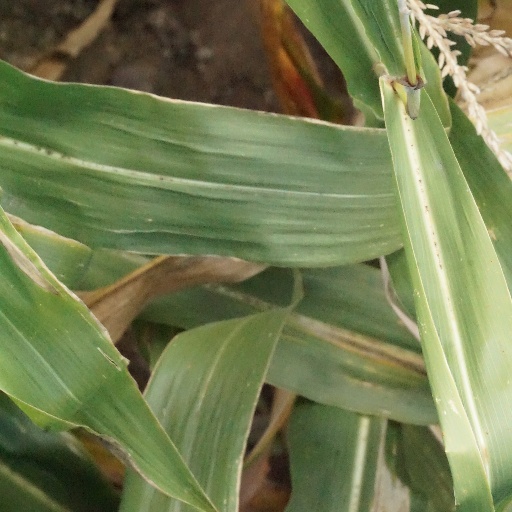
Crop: maize; corn